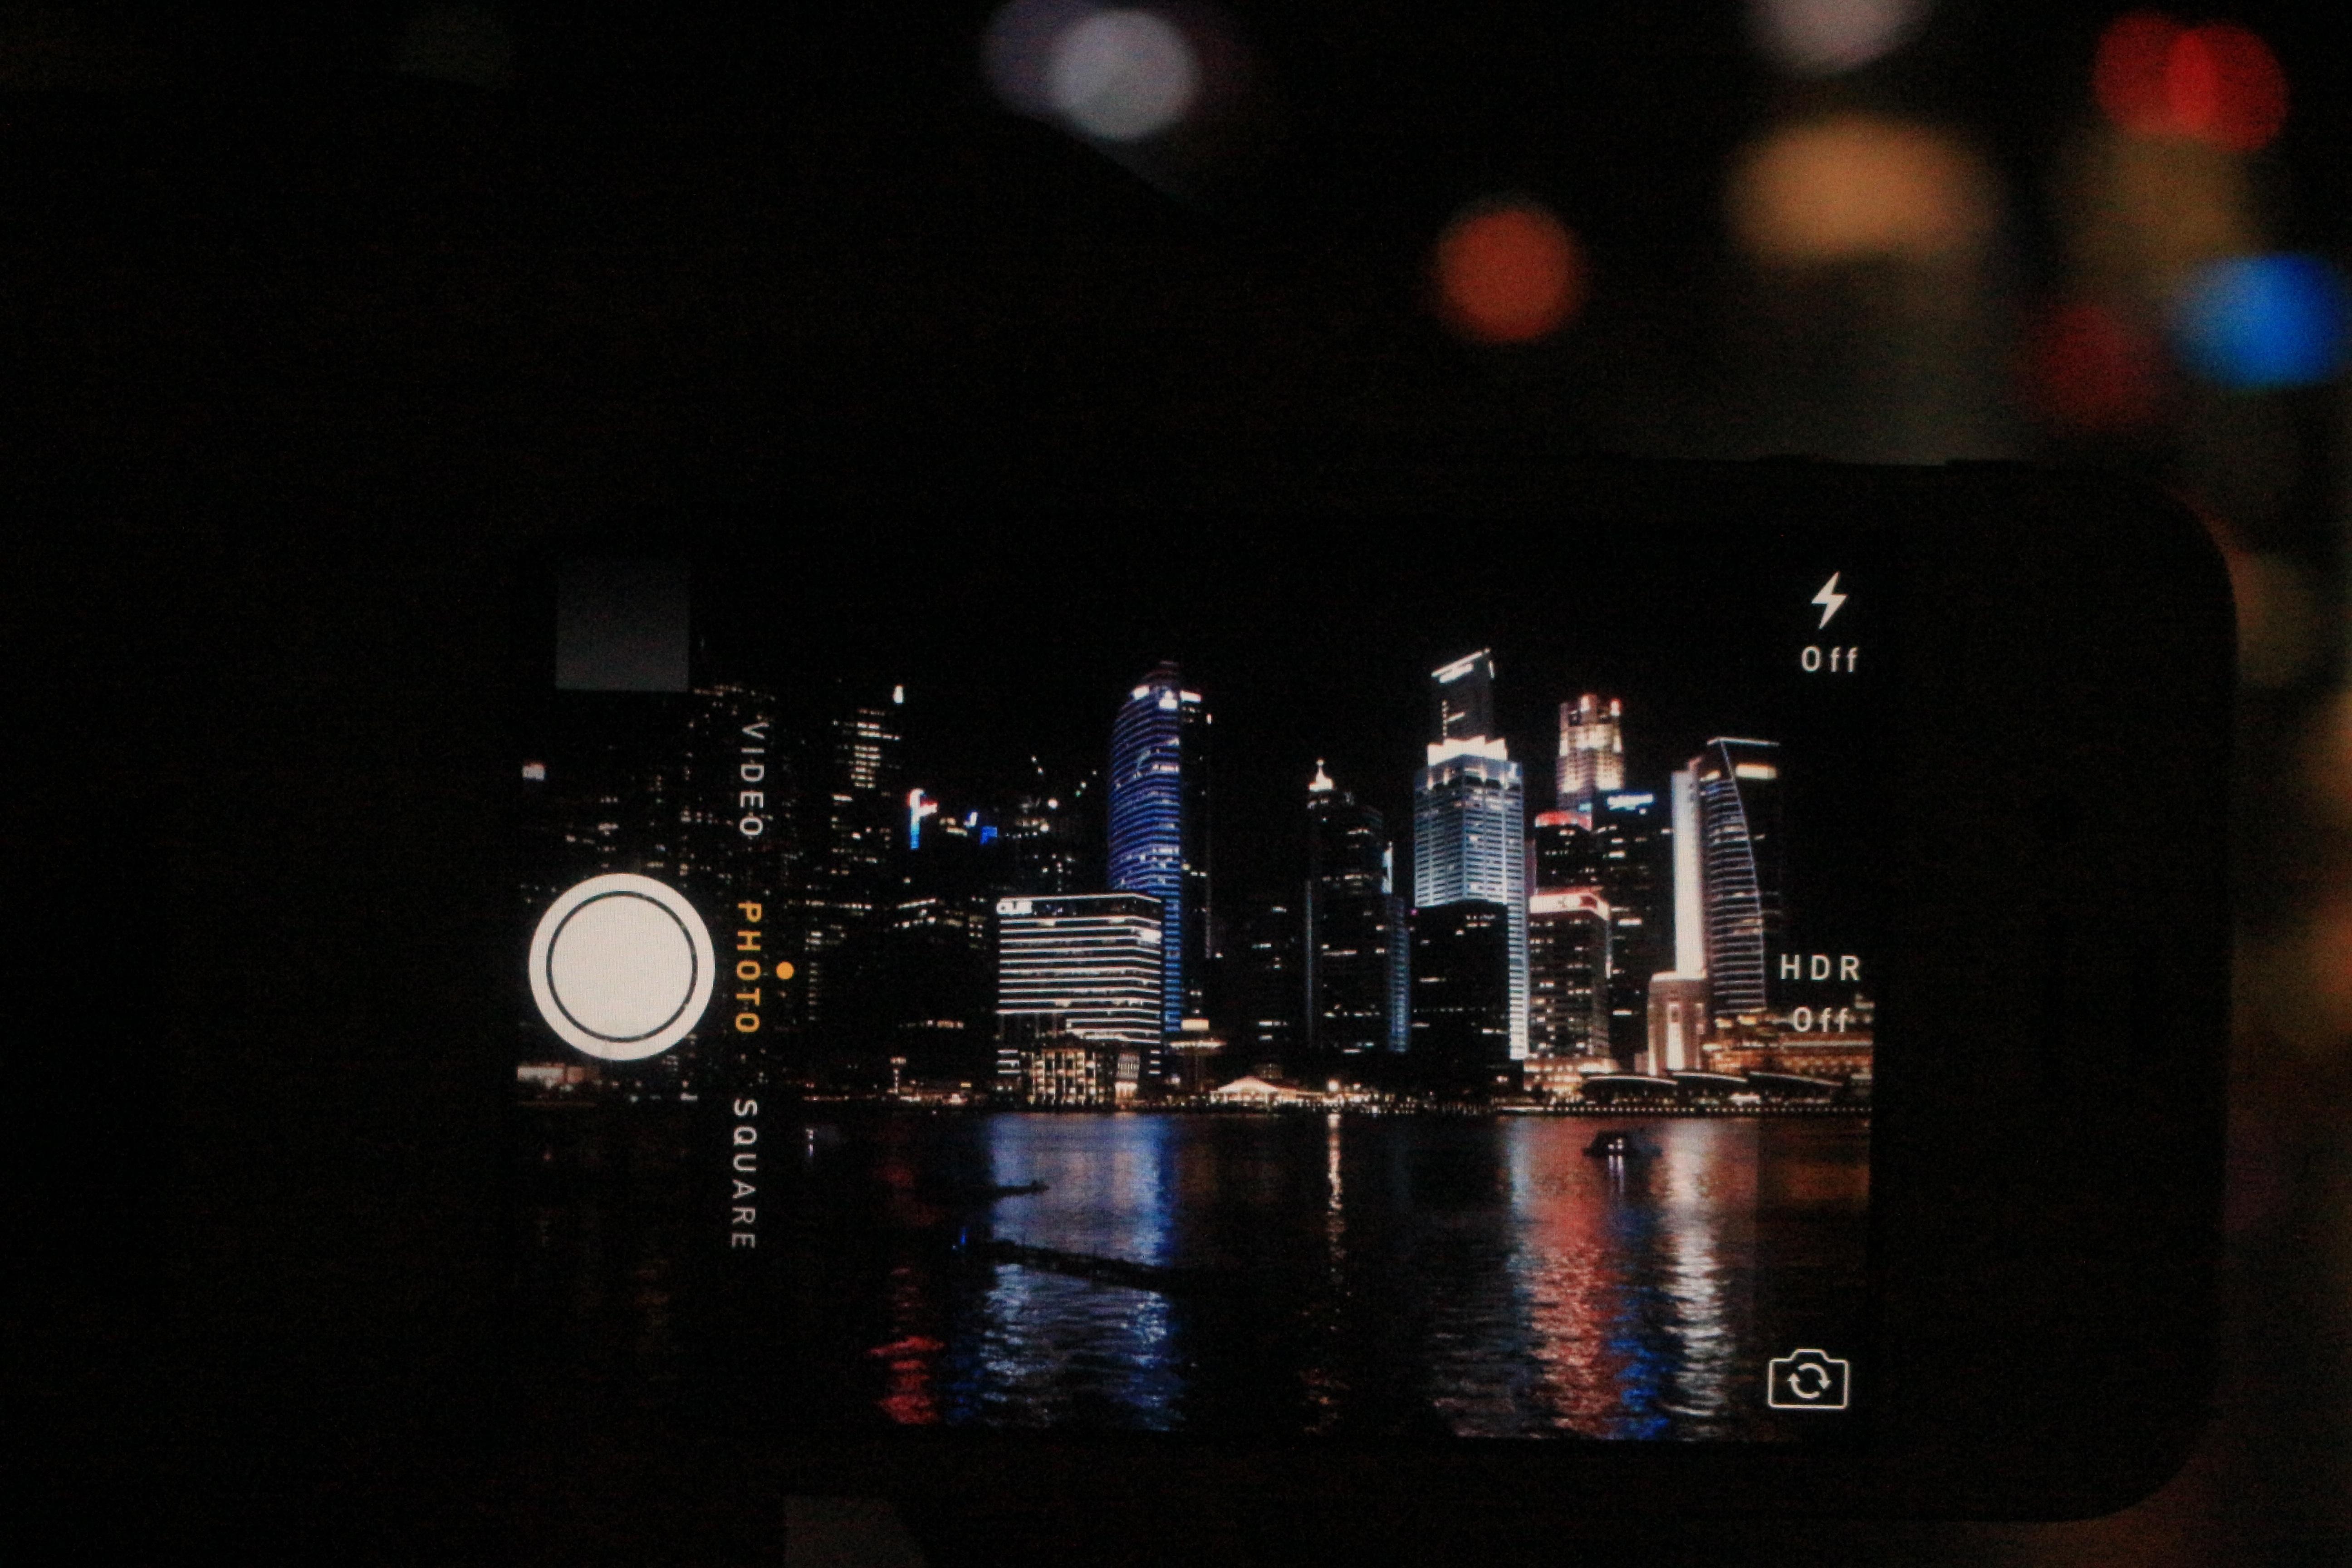
light, skyline, night, evening, reflection, darkness, stage, shape